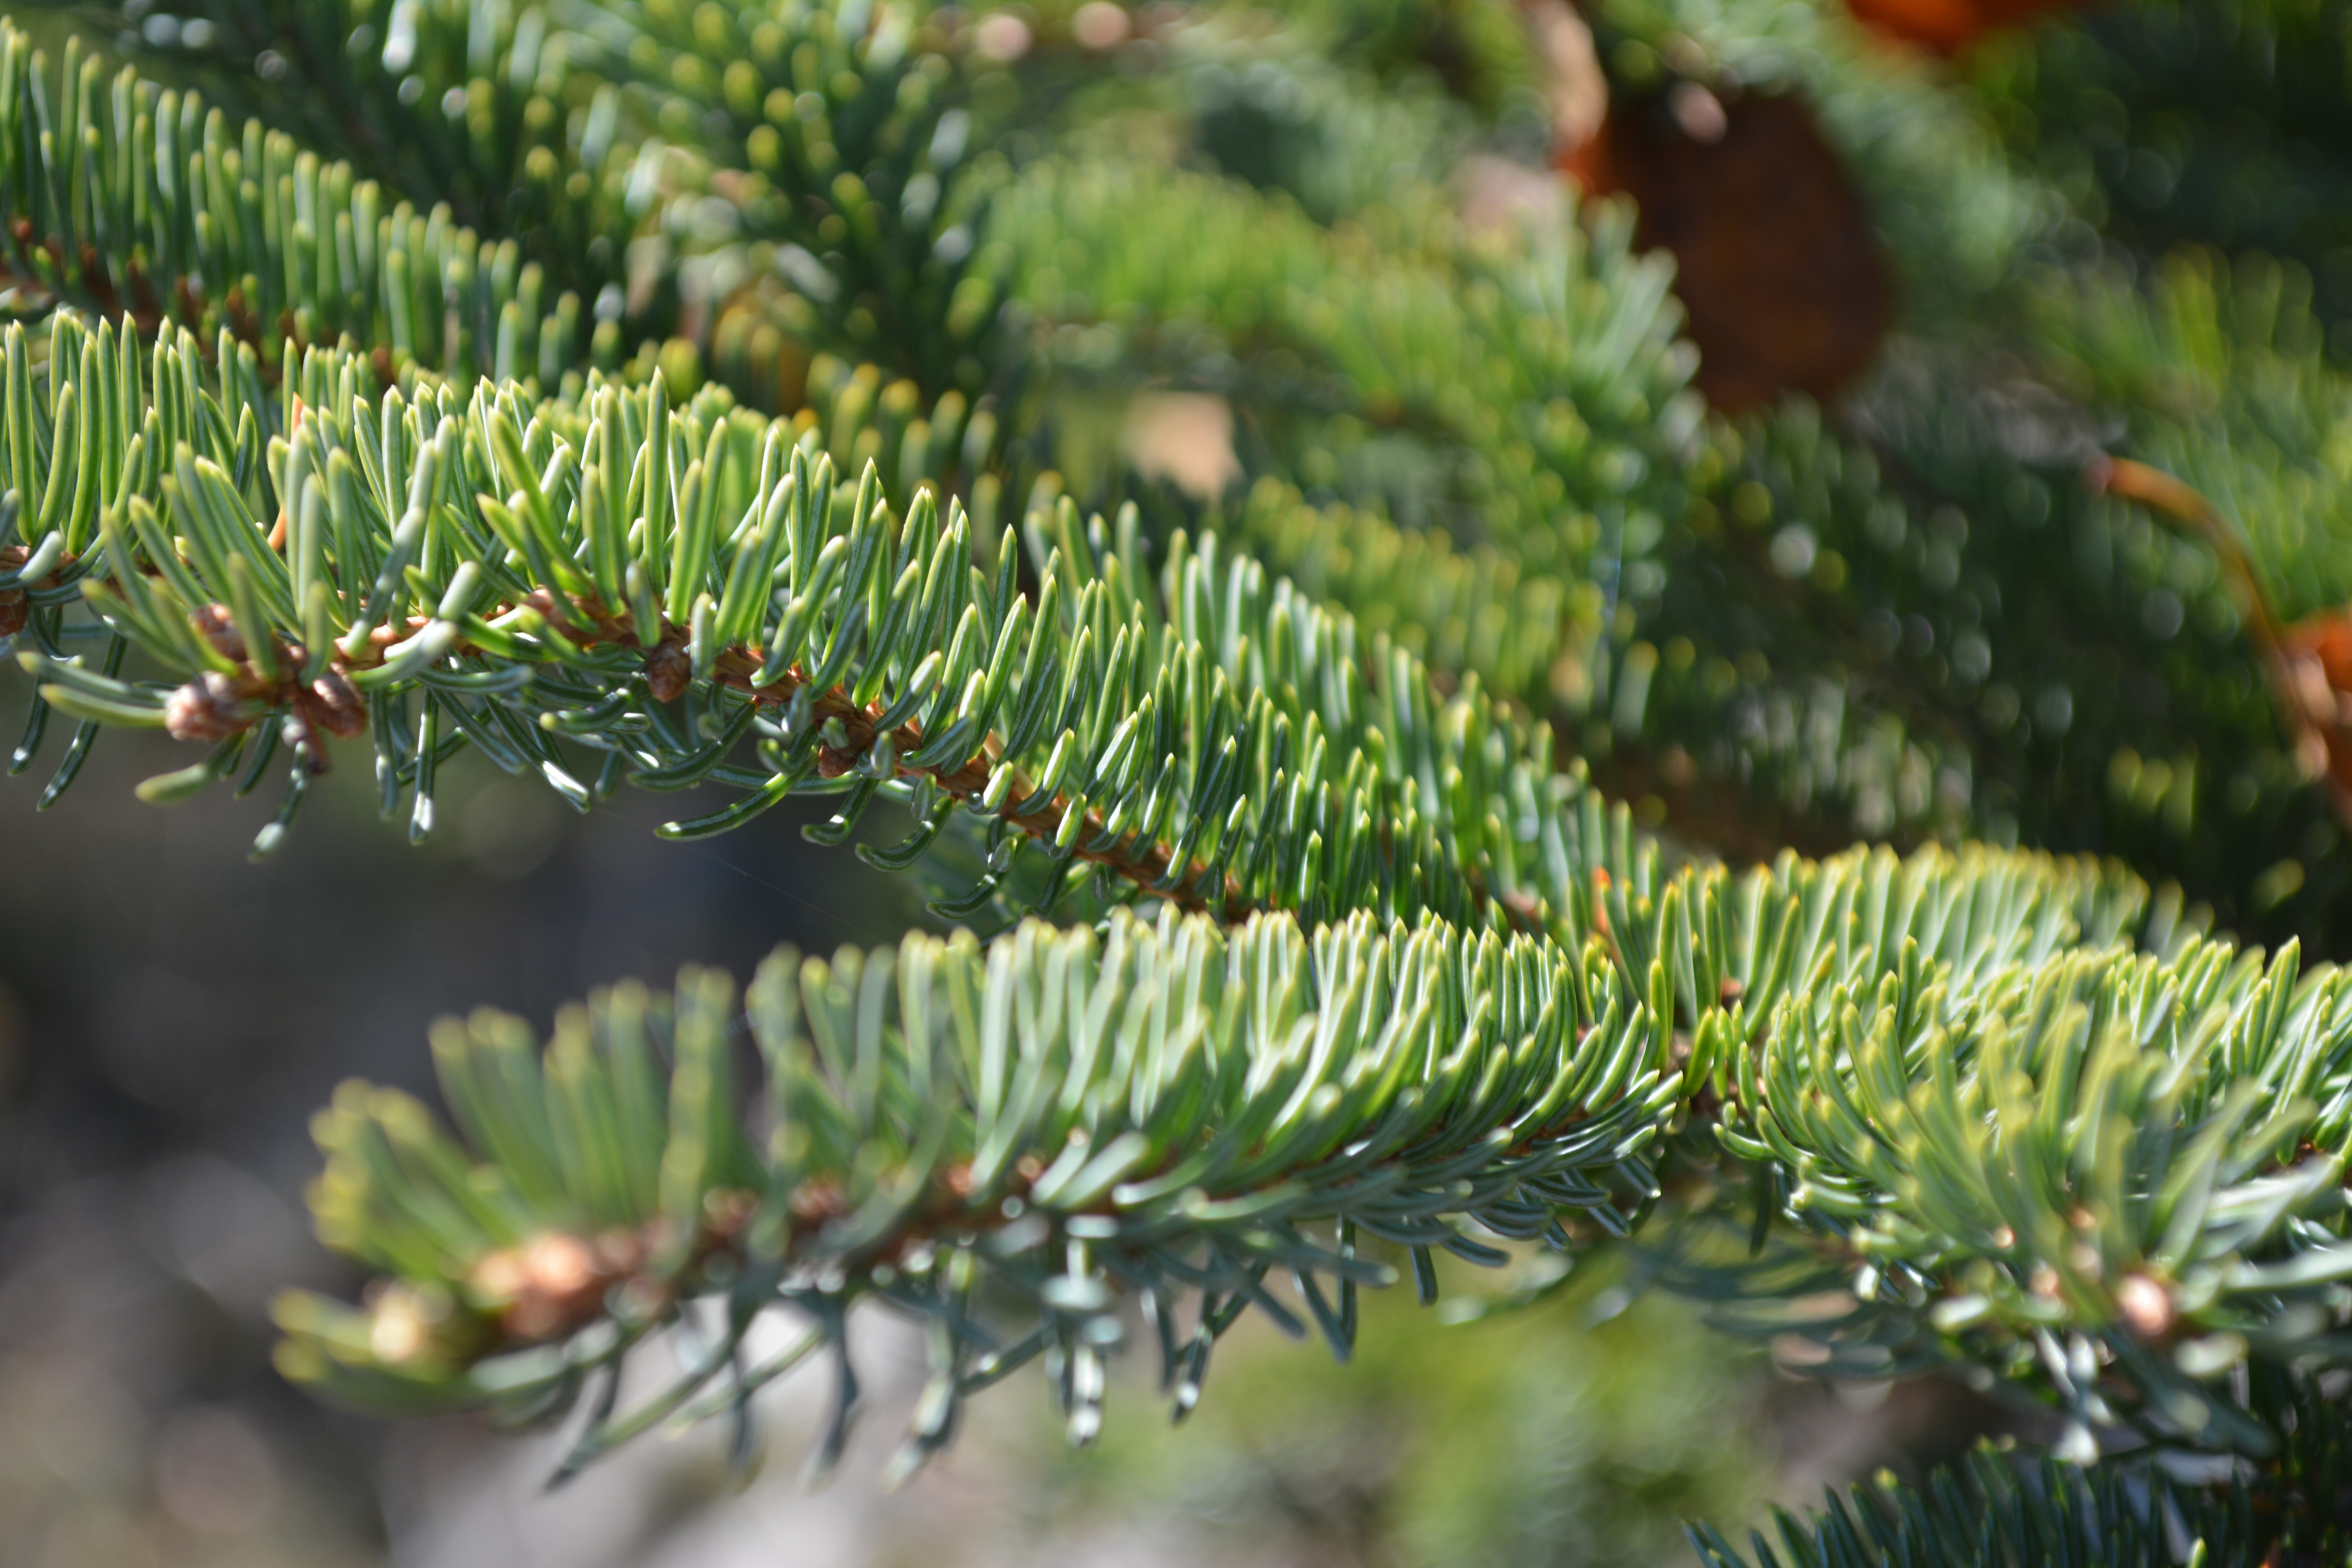
tree, branch, plant, leaf, flower, green, evergreen, botany, fir, flora, conifer, spruce, shrub, larch, ecosystem, macro photography, biome, pine family, woody plant, temperate coniferous forest, land plant